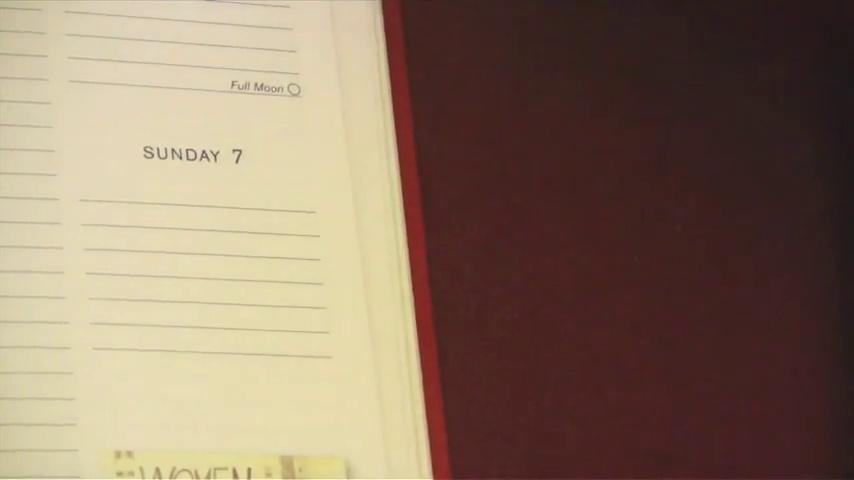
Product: Perler Beads Extra Large Clear Pegboard
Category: Arts, Crafts & Sewing | Beading & Jewelry Making | Beading Supplies | Fuse & Perler Beads
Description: This extra large clear pegboard is ideal for larger projects, and holds up to 3381 Perler beads.
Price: $8.60
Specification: ProductDimensions:18.4x11.2x0.8inches|ItemWeight:1.09pounds|ShippingWeight:1.1pounds(Viewshippingratesandpolicies)|Manufacturer:SimplicityCreativeCorp.|ASIN:B005IP77G2|DomesticShipping:ItemcanbeshippedwithinU.S.|InternationalShipping:ThisitemcanbeshippedtoselectcountriesoutsideoftheU.S.LearnMore|Itemmodelnumber:80-30105|DatefirstlistedonAmazon:August23,2011